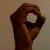
The image shows a hand gesture representing the letter 'O' in Indian Sign Language.